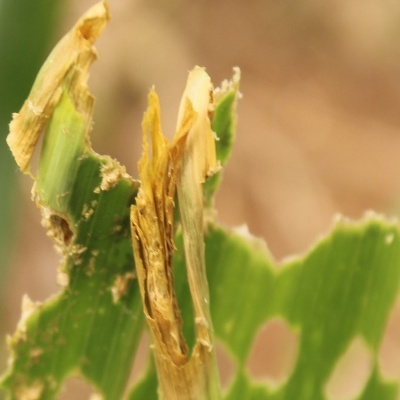
Crop: Maize
Condition: fall armyworm